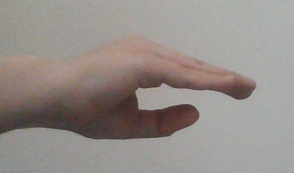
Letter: jeem